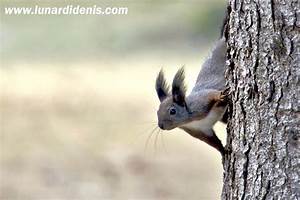
Label: scoiattolo